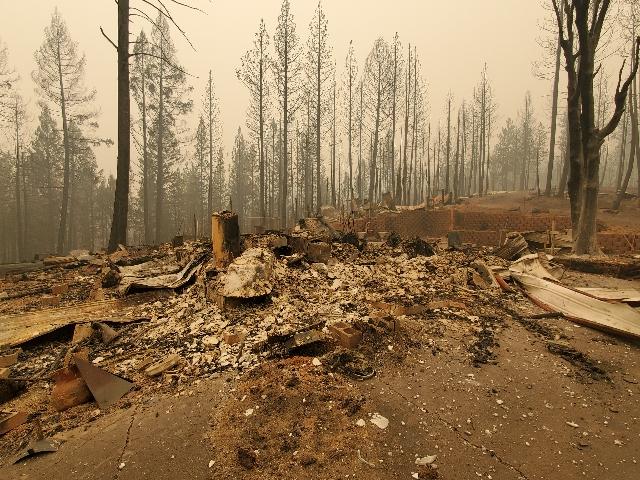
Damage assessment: destroyed